Dresden Codex

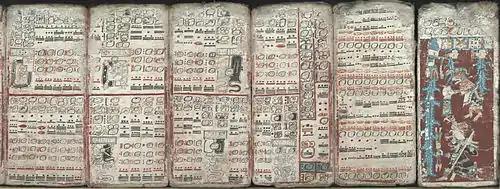
Six pages of the Dresden codex: Pages (55–59, 74) on eclipses (left), multiplication tables, and a flood (far right)

The Dresden Codex is a Maya book, which was believed to be the oldest surviving book written in the Americas, dating to the 11th or 12th century. However, in September 2018 it was proven that the Maya Codex of Mexico, previously known as the Grolier Codex, is, in fact, older by about a century. The codex was rediscovered in the city of Dresden, Germany, hence the book's present name. It is located in the museum of the Saxon State Library. The codex contains information relating to astronomical and astrological tables, religious references, seasons of the earth, and illness and medicine. It also includes information about conjunctions of planets and moons.